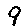
Label: 9